Colatura di alici

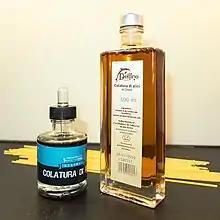
"Colatura di alici"

The origins of "colatura di alici" date back to ancient Rome, where a similar sauce known as garum was widely used as a condiment. The recipe for garum was recovered by a group of medieval monks, who would salt anchovies in wooden barrels every August, allowing the fish sauce to drip away through the cracks of the barrels over the course of the process. Eventually the process spread across the region and was perfected by using wool sheets to filter the fish sauce. One common way this fish sauce has been used is in a dish called "spaghetti alla colatura di alici", which includes small amounts of the fish sauce with spaghetti, garlic, and olive oil.